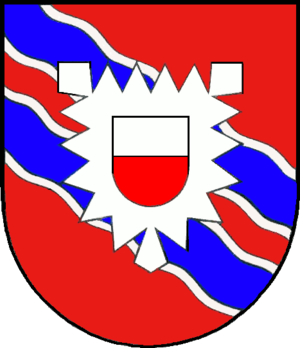
Frederiksstad
Coat of arms of Frederiksstad
Frederiksstad er en by i det nordlige Tyskland under Kreis Nordfriesland i delstaten Slesvig-Holsten med cirka 2.500 indbyggere. Byen i den sydvestlige del af Sydslesvig ligger direkte ved udmundingen af Trenen i Ejderen og minder med sin retvinklede gadestruktur, kanaler og mange huse i nederlandsk renæssancestil om en typisk hollandsk by. Grunden er, at byen i 1600-tallet blev bygget af tilflyttede nederlandske religiøse flygtninge, som blev kaldt til Sydslesvig af den gottorpske hertug Frederik 3. I dag findes stadig flere trossamfund i den lille by: tyske og danske protestanter, katolikker og nederlandske mennonitter og remonstranter. Der er dog ingen jødiske, unitariske eller kvækeriske menigheder i byen længere. På grund af de mange religionssamfund i byen blev Frederiksstad også kaldt toleranceby.